Juicio Final (2014)

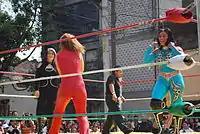
Marcela (in blue) and Princesa Blanca (in black), both put their hair on the line.

Titán was originally slated to compete in the fifth match of the night, but the day before the event it was announced that Máscara Dorada would replace him, due to Titán being unable to compete because of a foot injury.